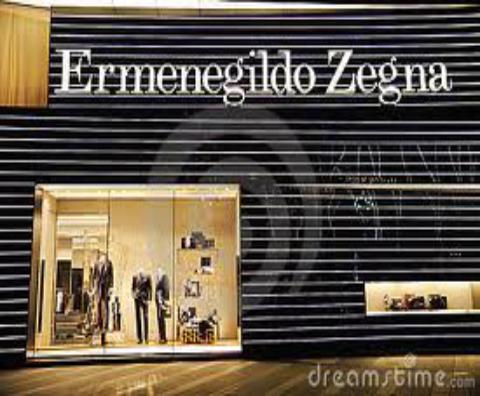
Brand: Ermenegildo Zegna
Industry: Clothes